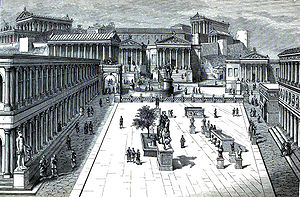
Comitium
Comitium, folkeforsamlingens mødesplads, lå på Forum Romanum i Rom. Den var pladsen for al politisk og juridisk aktivitet under det romerske kongerige og republikken.